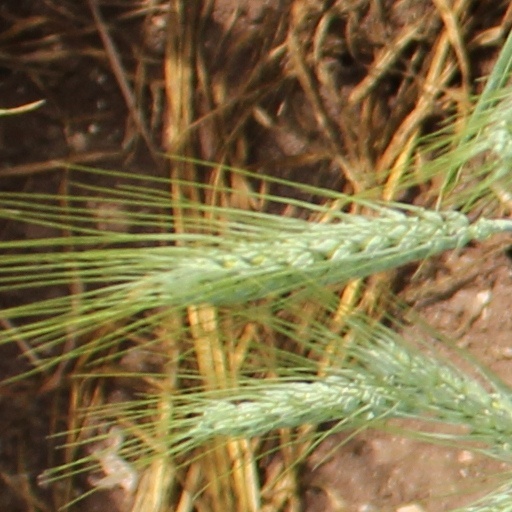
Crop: wheat